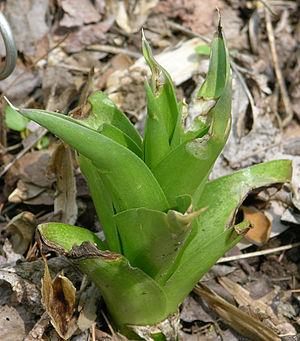
Manfreda est un genre de plantes à fleurs de la famille des Asparagaceae, sous-famille des Agavoideae. avec Polianthes, les membres sont communément appelés tubéreuses. Le nom générique honore l'écrivain italien du XIVe siècle Manfredus de Monte Imperiale.